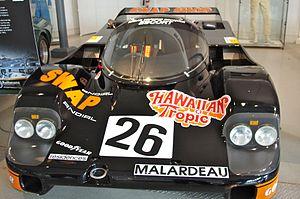
John Lee Paul Jr., né le 19 février 1960 à Muncie, est un pilote automobile américain sur circuits à bord de monoplaces et de voitures de sport, type Grand Tourisme et Sport-prototype s.
Les 24 Heures du Mans 1984 sont la 52ᵉ édition de l'épreuve et se déroulente les 16 et 17 juin 1984 sur le circuit de la Sarthe.